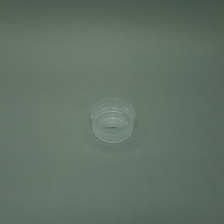
Color: white/transparent
Cap type: standard cap